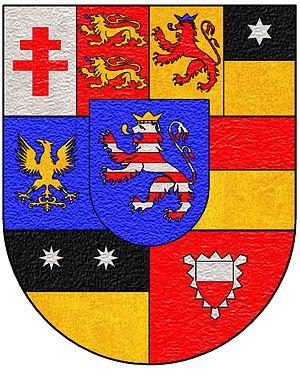
Joseph de Hesse-Rotenbourg était un prince de Hesse-Rotenbourg.
Victor-Amédée de Hesse-Rheinfels-Rotenbourg, en allemand:Victor Amadeus von Hessen-Rheinfels-Rotenburg, né le 2 septembre 1779 à Rotenbourg, décédé le 12 novembre 1834 à Zembowitz.
Ernest-Léopold de Hesse-Rheinfels-Rotenbourg, né le 25 juin 1684 à Langenschwalbach, décédé le 29 novembre 1749 à Rotenburg an der Fulda.